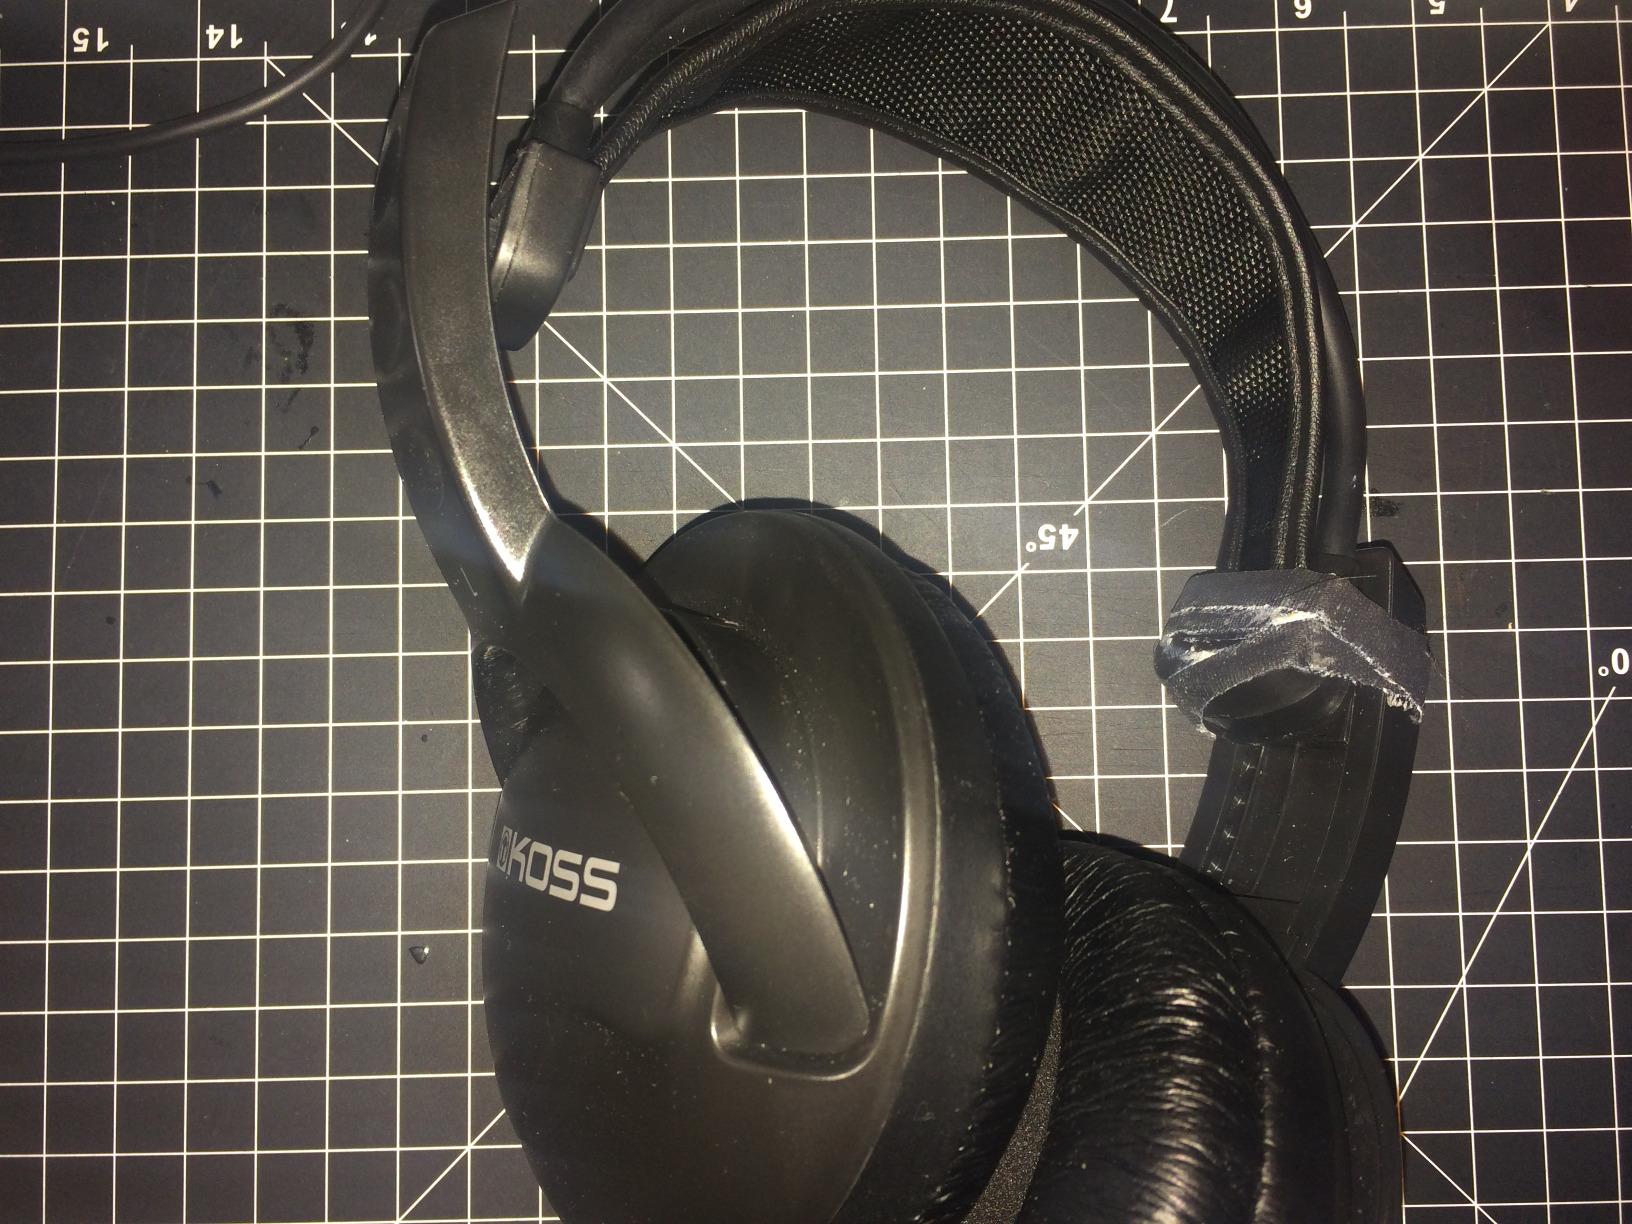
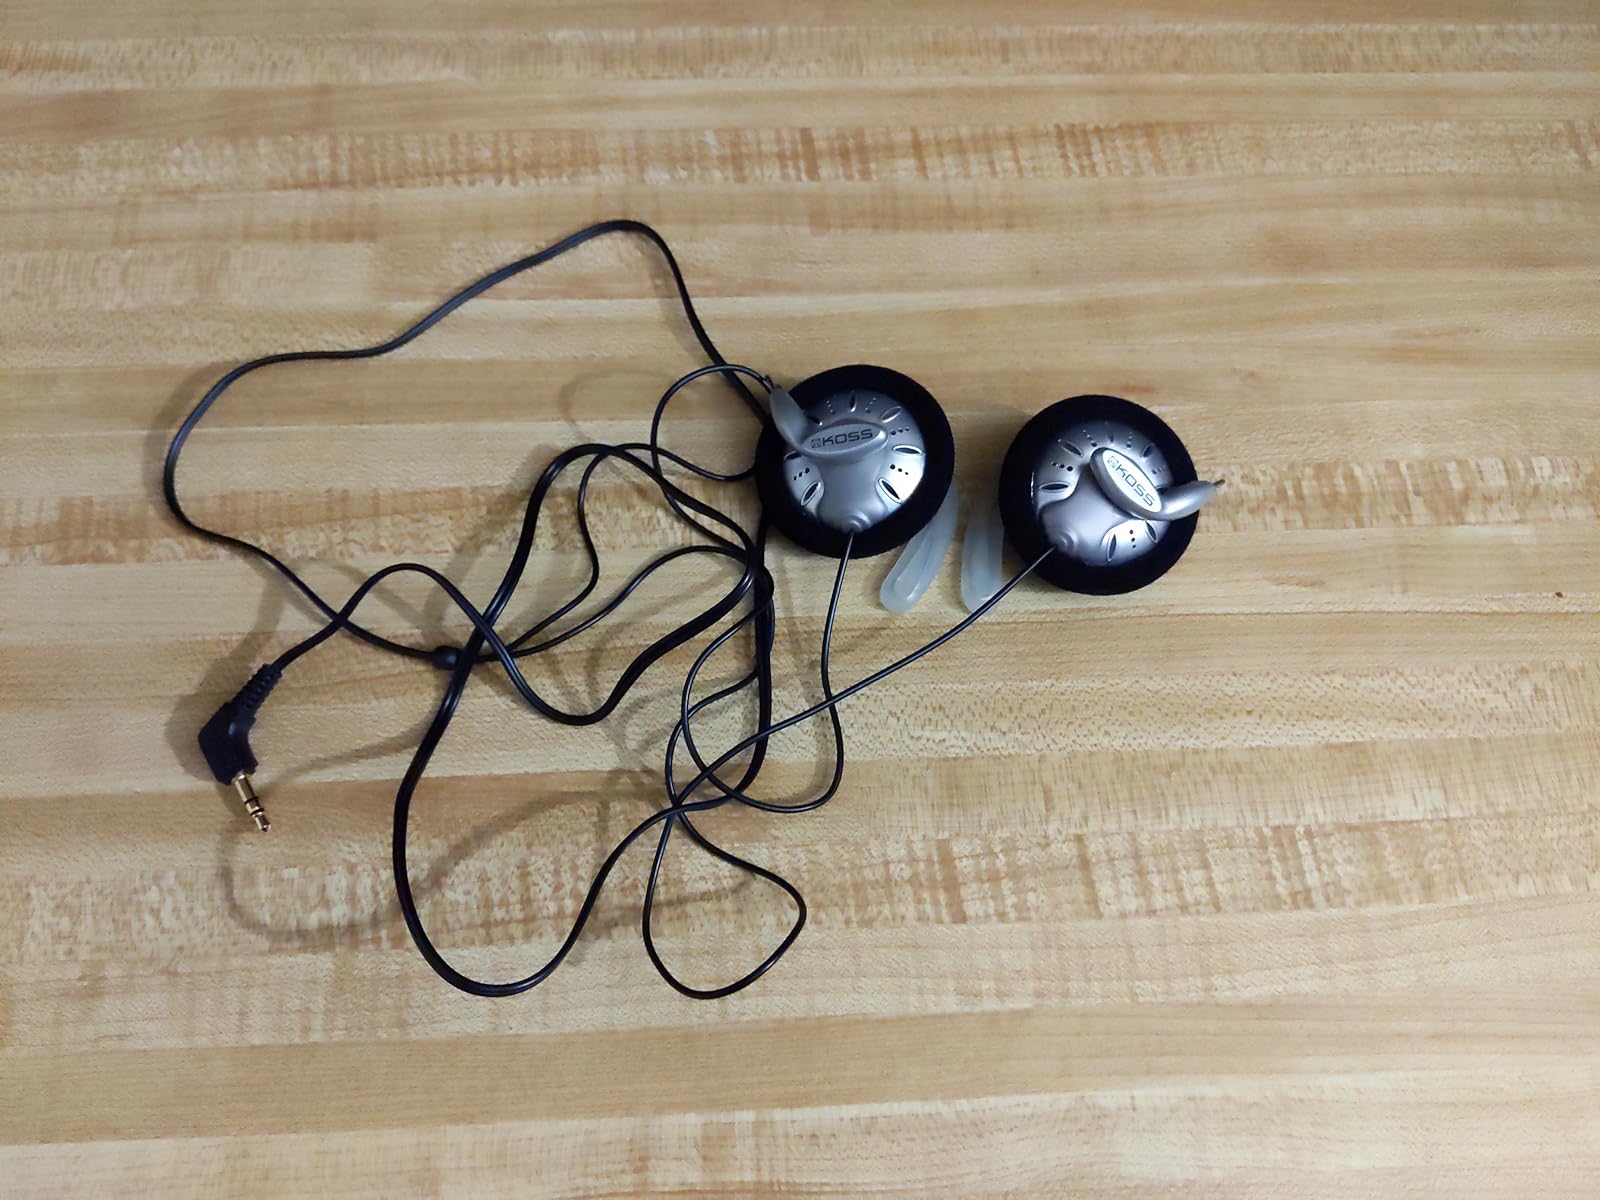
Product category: headphones
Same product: no